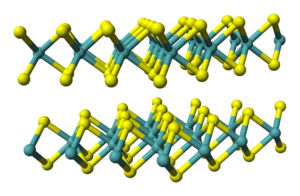
La molybdénite est une espèce minérale formée de sulfure de molybdène de formule MoS₂ avec des traces de rhodium, rhénium, argent, or et sélénium. Elle est dimorphe de la jordisite pour les deux polytypes.